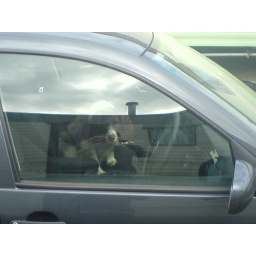
molly in my car - wanting to go to the beach